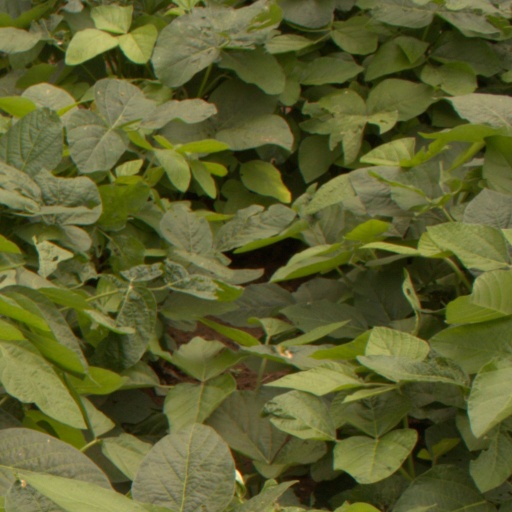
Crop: soybean